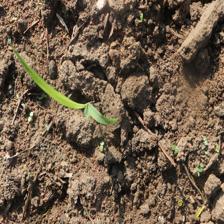
Label: Sorghum